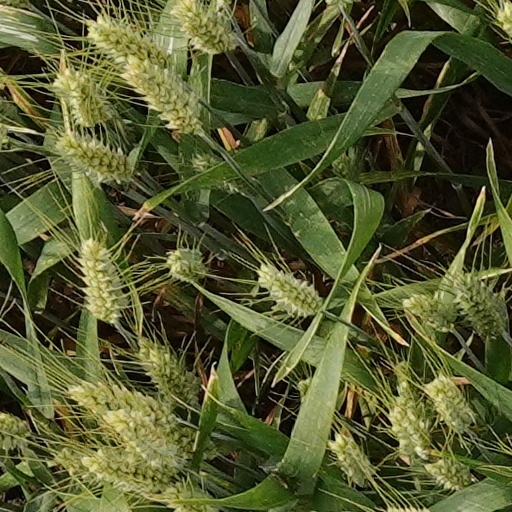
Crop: wheat